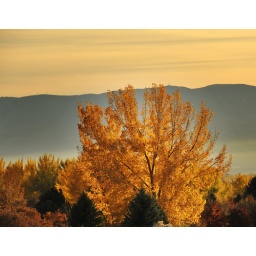
yellow tree in alpine blue mountain backdrop